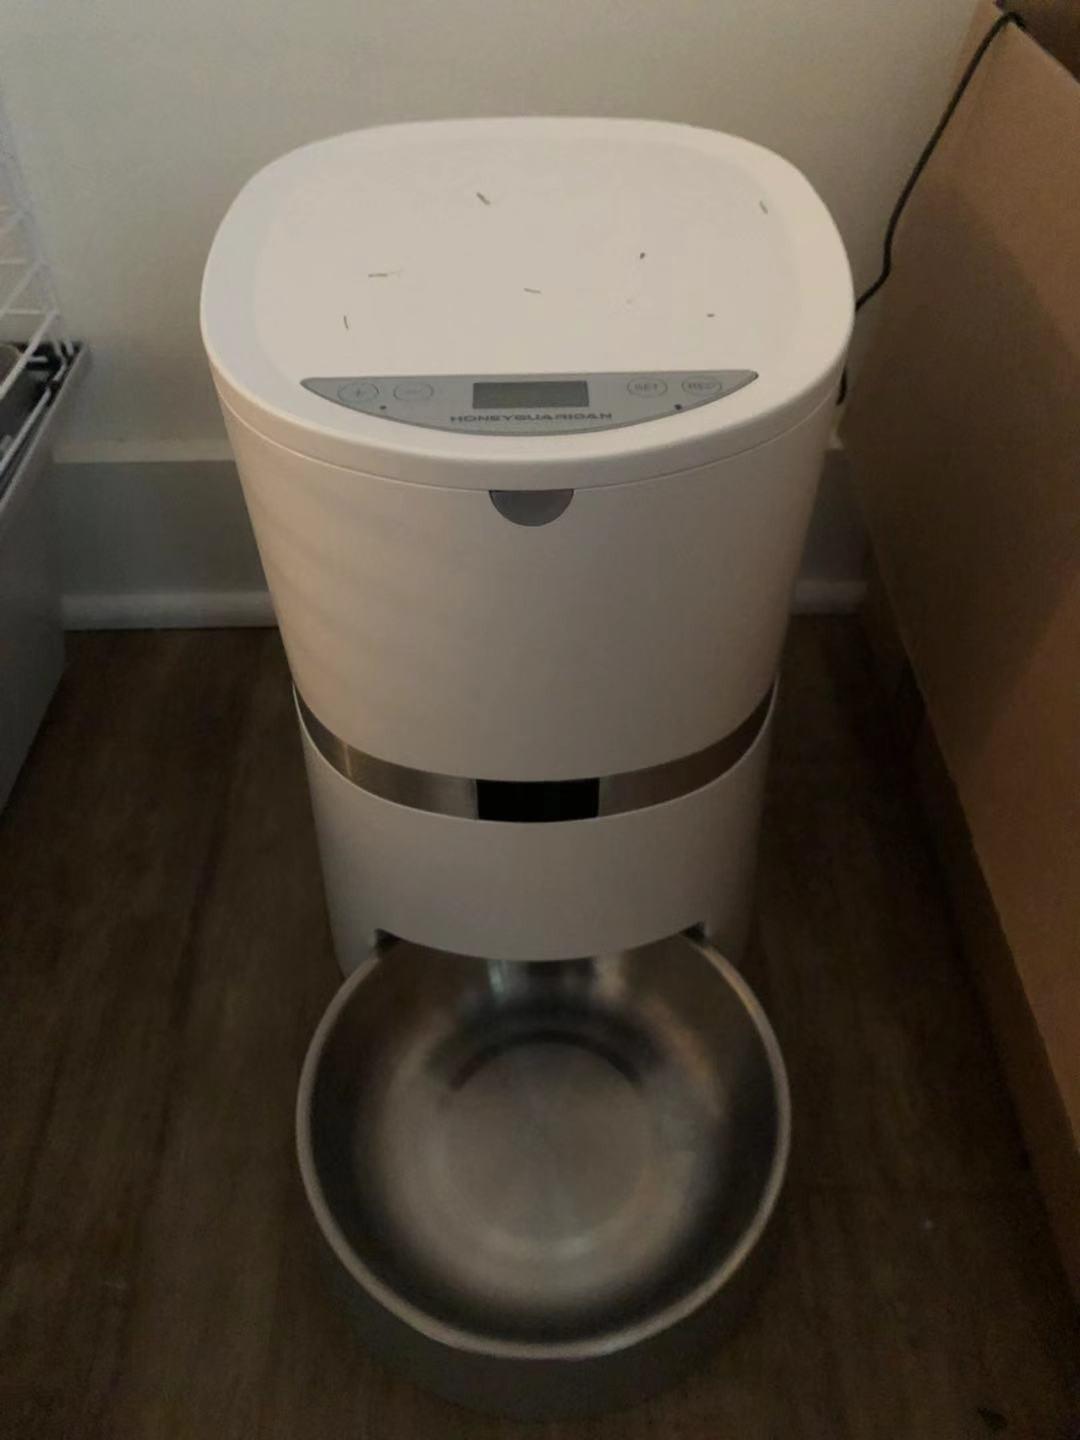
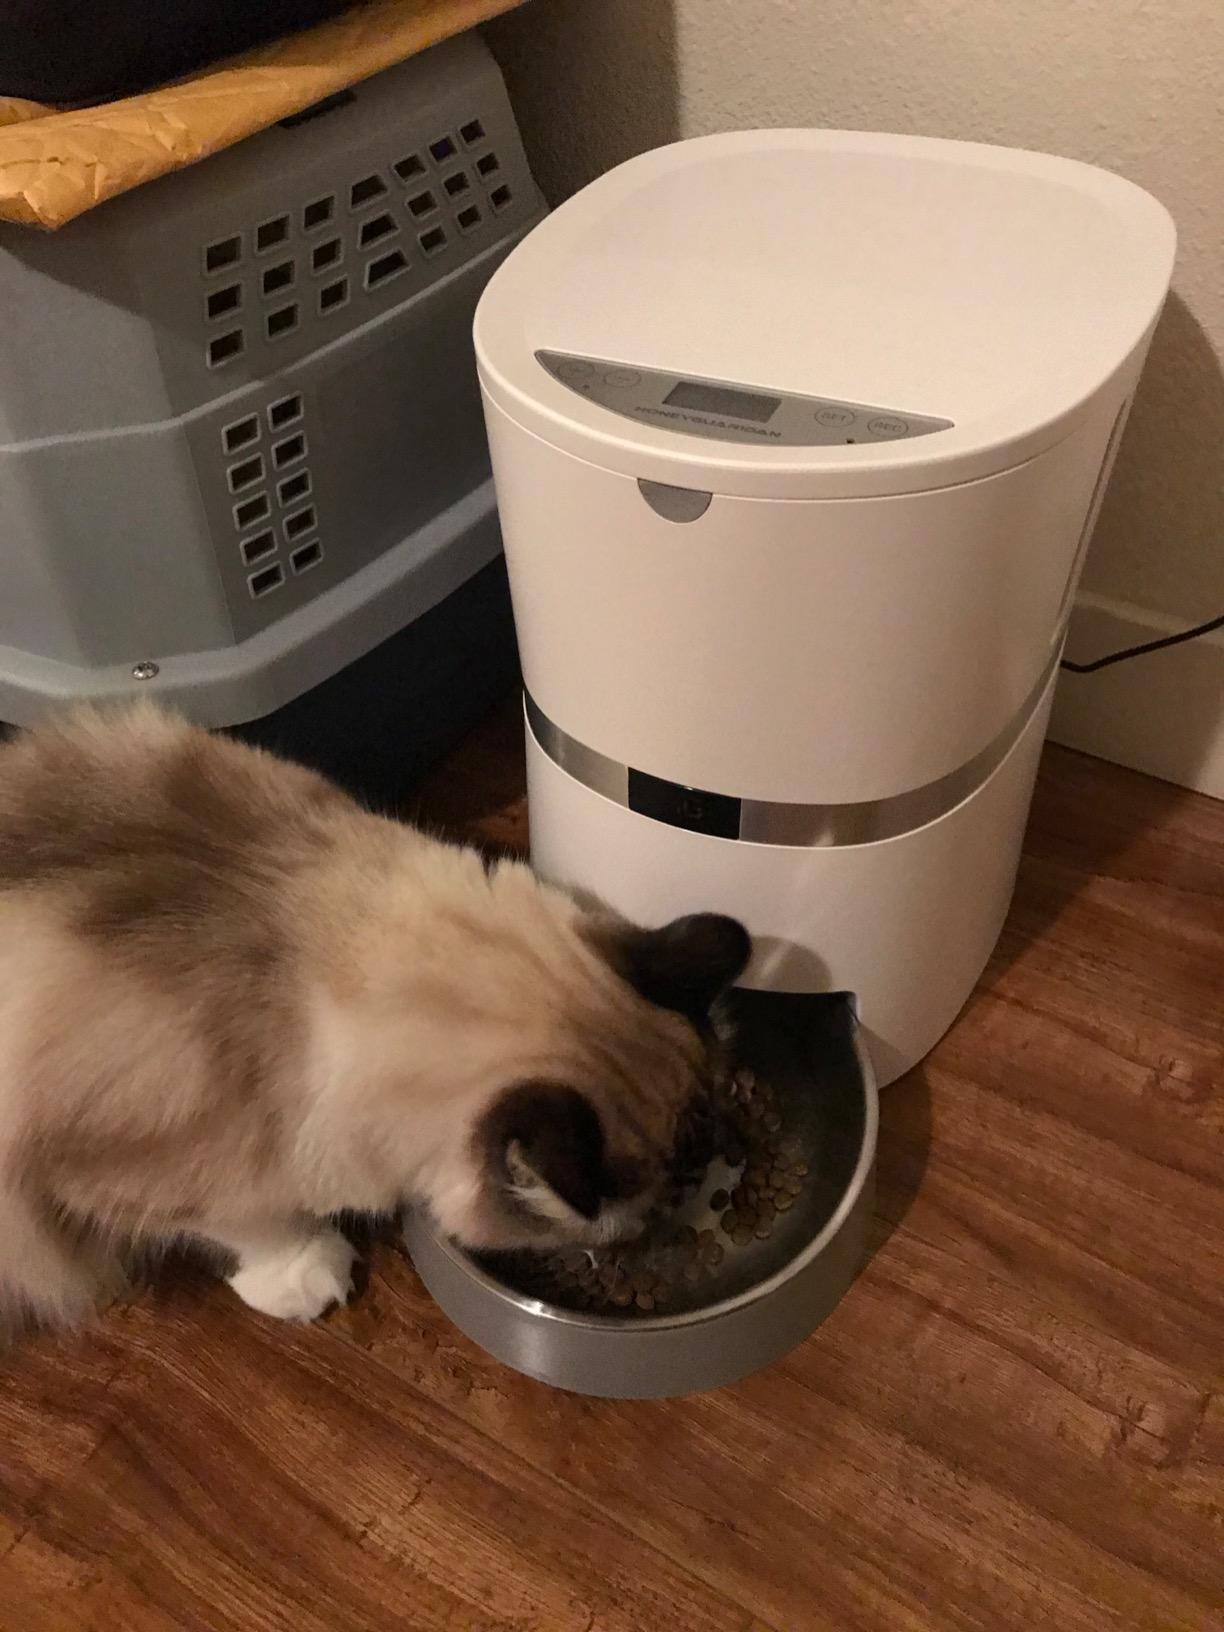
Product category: items_feeder
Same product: yes